Taklung Monastery

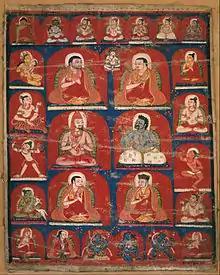
Taglung Lineage Teachers, 14th-century painting in the Rubin Museum of Art

Taklung Monastery, Taklung "stag-lung", Taklung Yarthang Monastery, Pel Taklug Tang ("dPal sTag lung thang") or Taklung or Taglung Gompa is a Kagyu Buddhist monastery about 120 km north of Lhasa.